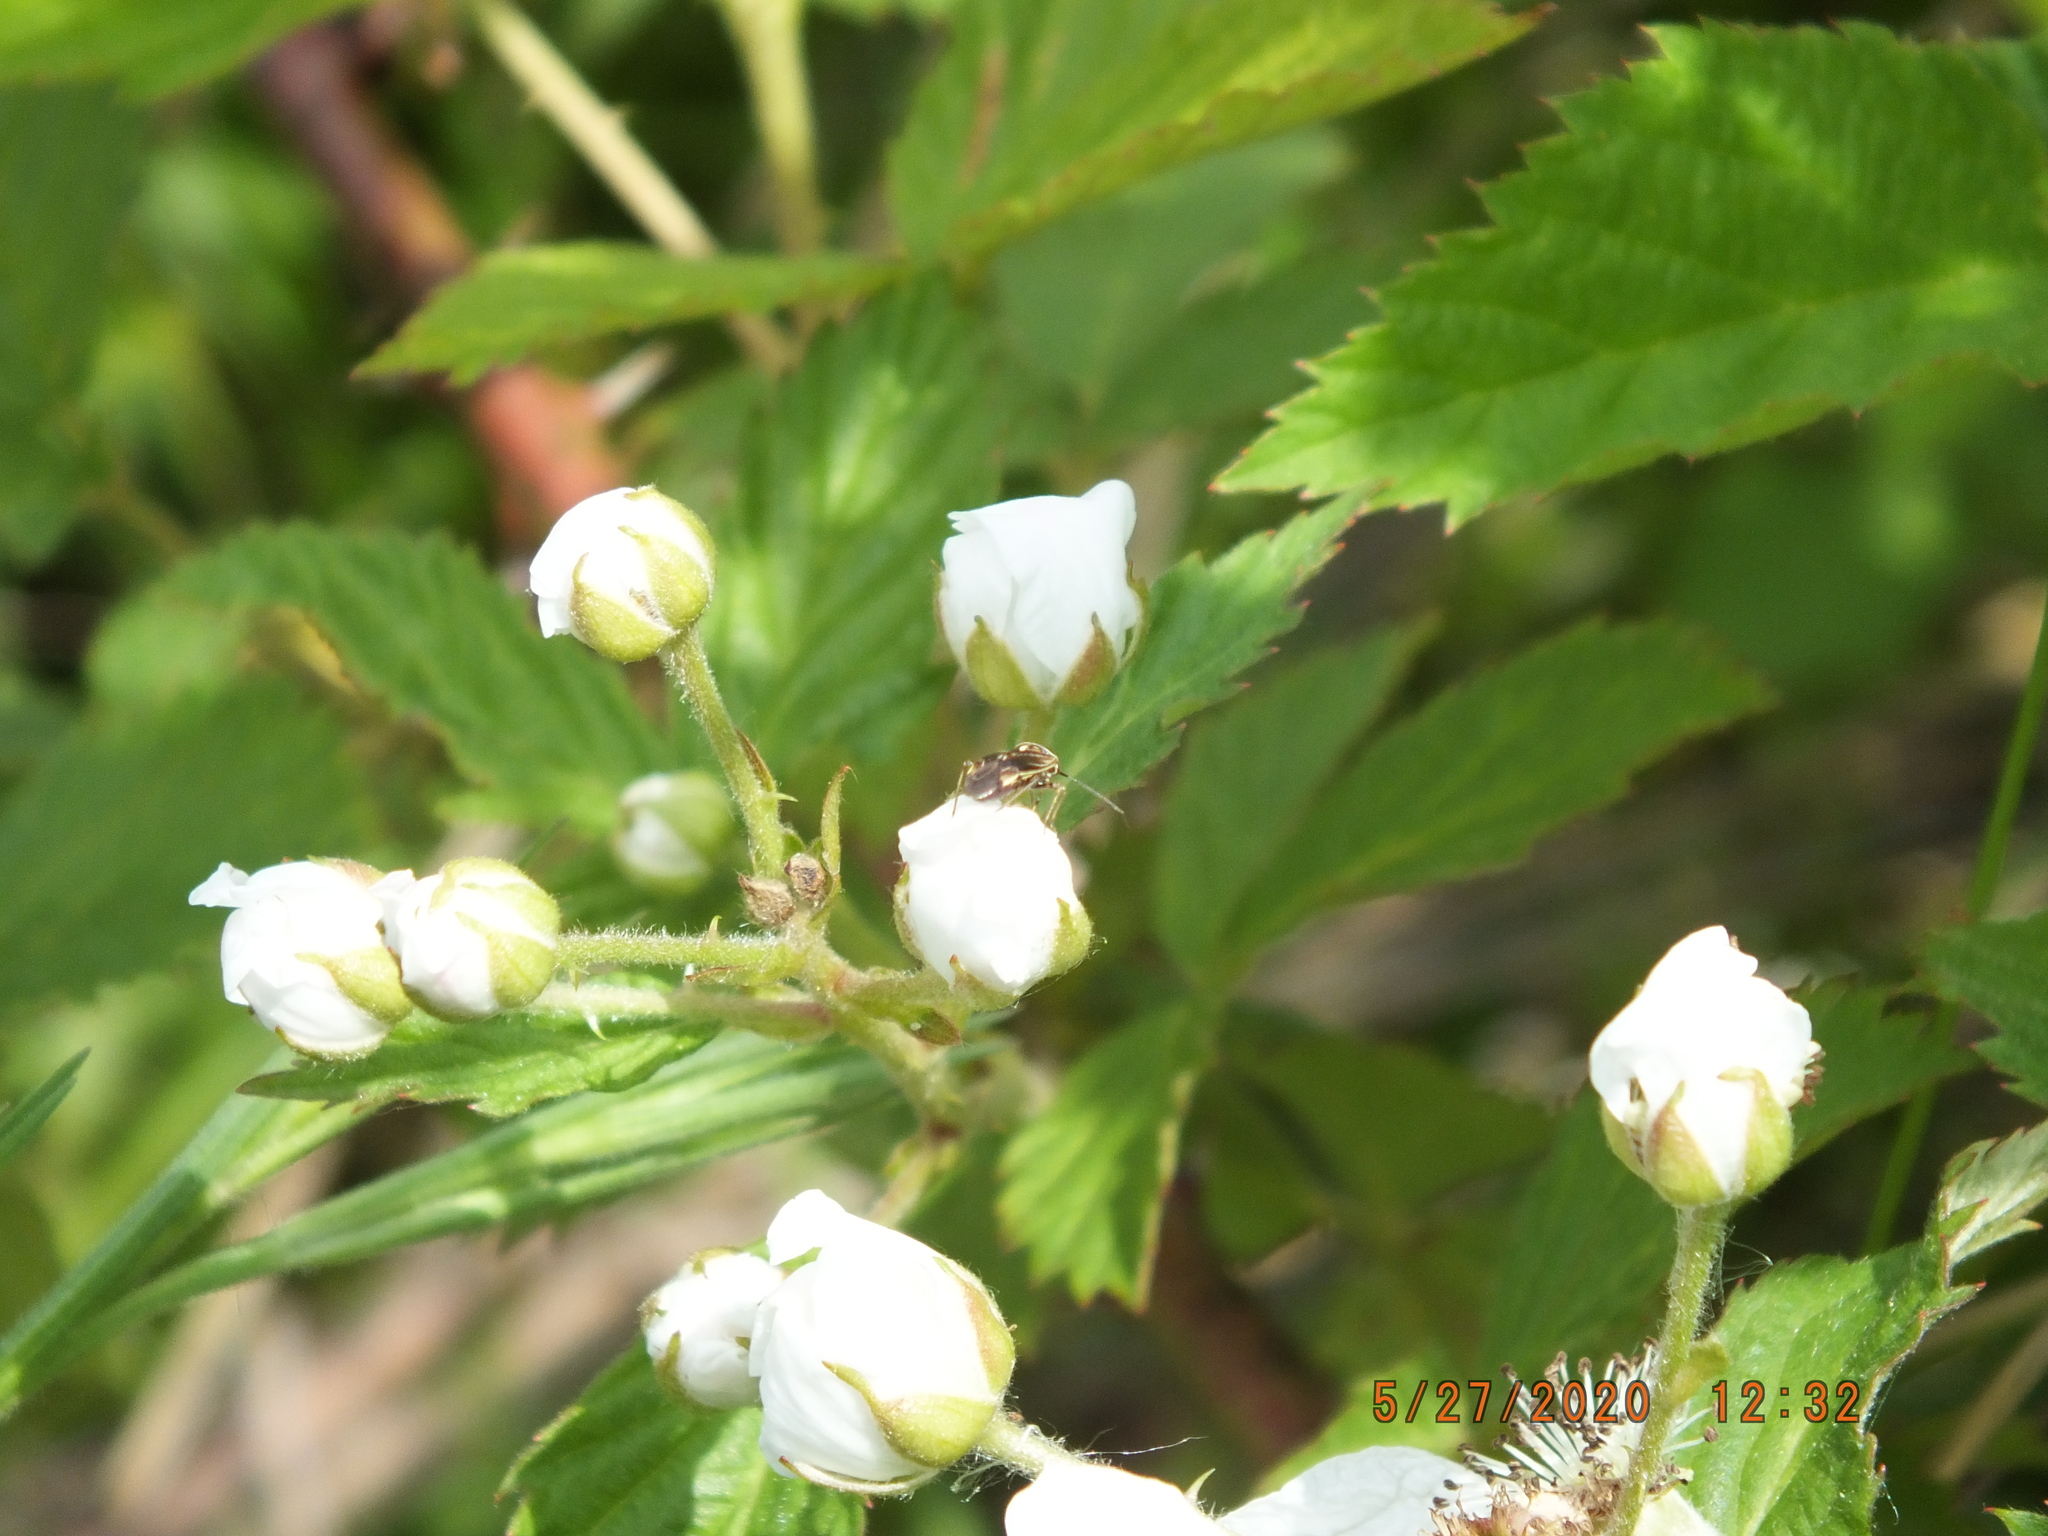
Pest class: lygus_bug